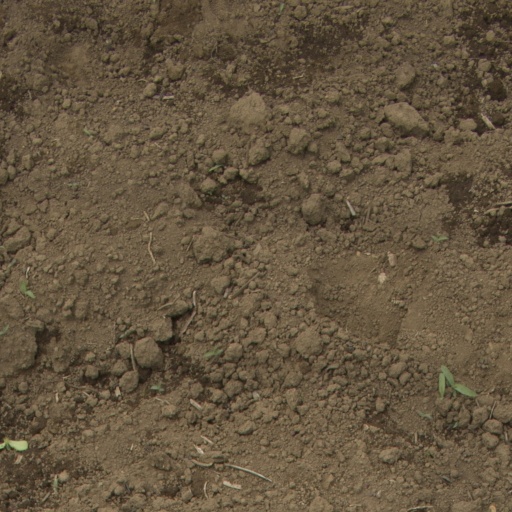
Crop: Jerusalem artichoke